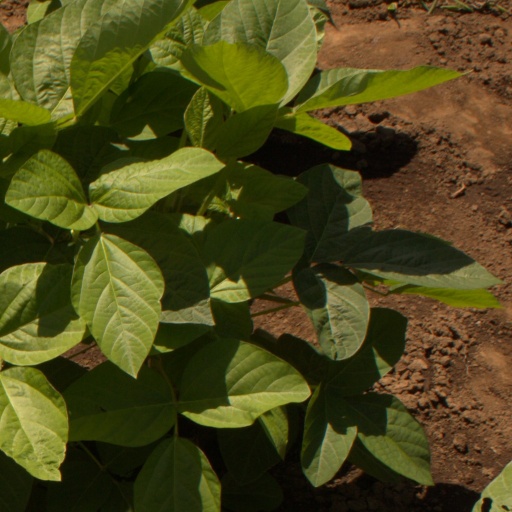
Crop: soybean